Grégory Thil

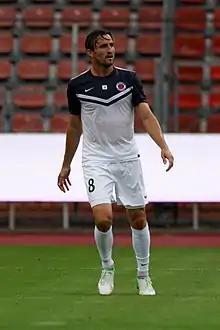
Thil with Châteauroux in 2014

Grégory Thil (born 15 March 1980) is a French former professional footballer who played as a forward. He played at a professional level for Beauvais, Boulogne, Dijon, and Châteauroux, and is the all-time leading scorer for Boulogne.